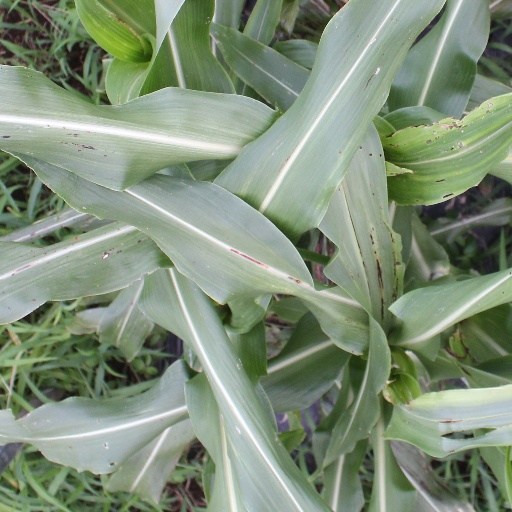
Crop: sorghum